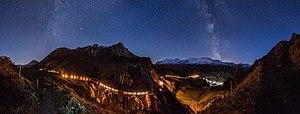
Panorama sur la route du Flexen Pass, montrant la ville de Stuben et le massif d'Arlberg, dans le Vorarlberg. Cette route a été construite à partir de 1895 pour le tronçon de Stuben aux hameaux de Lech et Warth, sous la direction de l'architecte John Bertolini. NOTE: This image is a panorama consisting of multiple frames that were merged or stitched in software. As a result, this image necessarily underwent some form of digital manipulation. These manipulations may include blending, blurring, cloning, and colour and perspective adjustments. As a result of these adjustments, the image content may be slightly different from reality at the points where multiple images were combined. This manipulation is often required due to lens, perspective, and parallax distortions. Boarisch